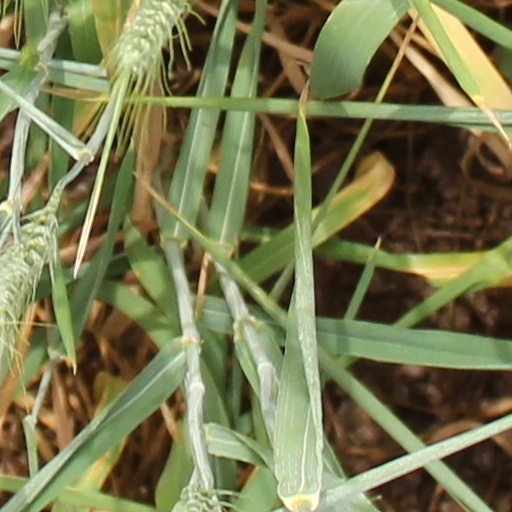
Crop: wheat